Evan Thomas (actor)

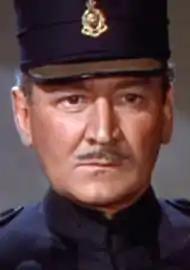
in "North West Mounted Police" (1940)

Evan Thomas (February 17, 1891 – 1982), also known as Peter Evan Thomas was a Canadian-born British character actor, whose career spanned both the silent and sound film eras. He began his career in England, in "Lady Windermere's Fan", written by Oscar Wilde.